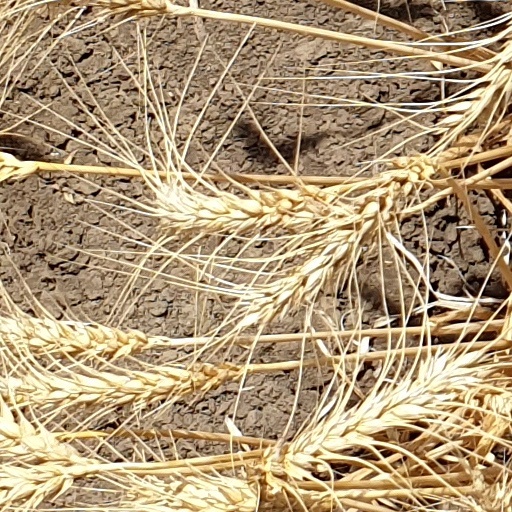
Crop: wheat